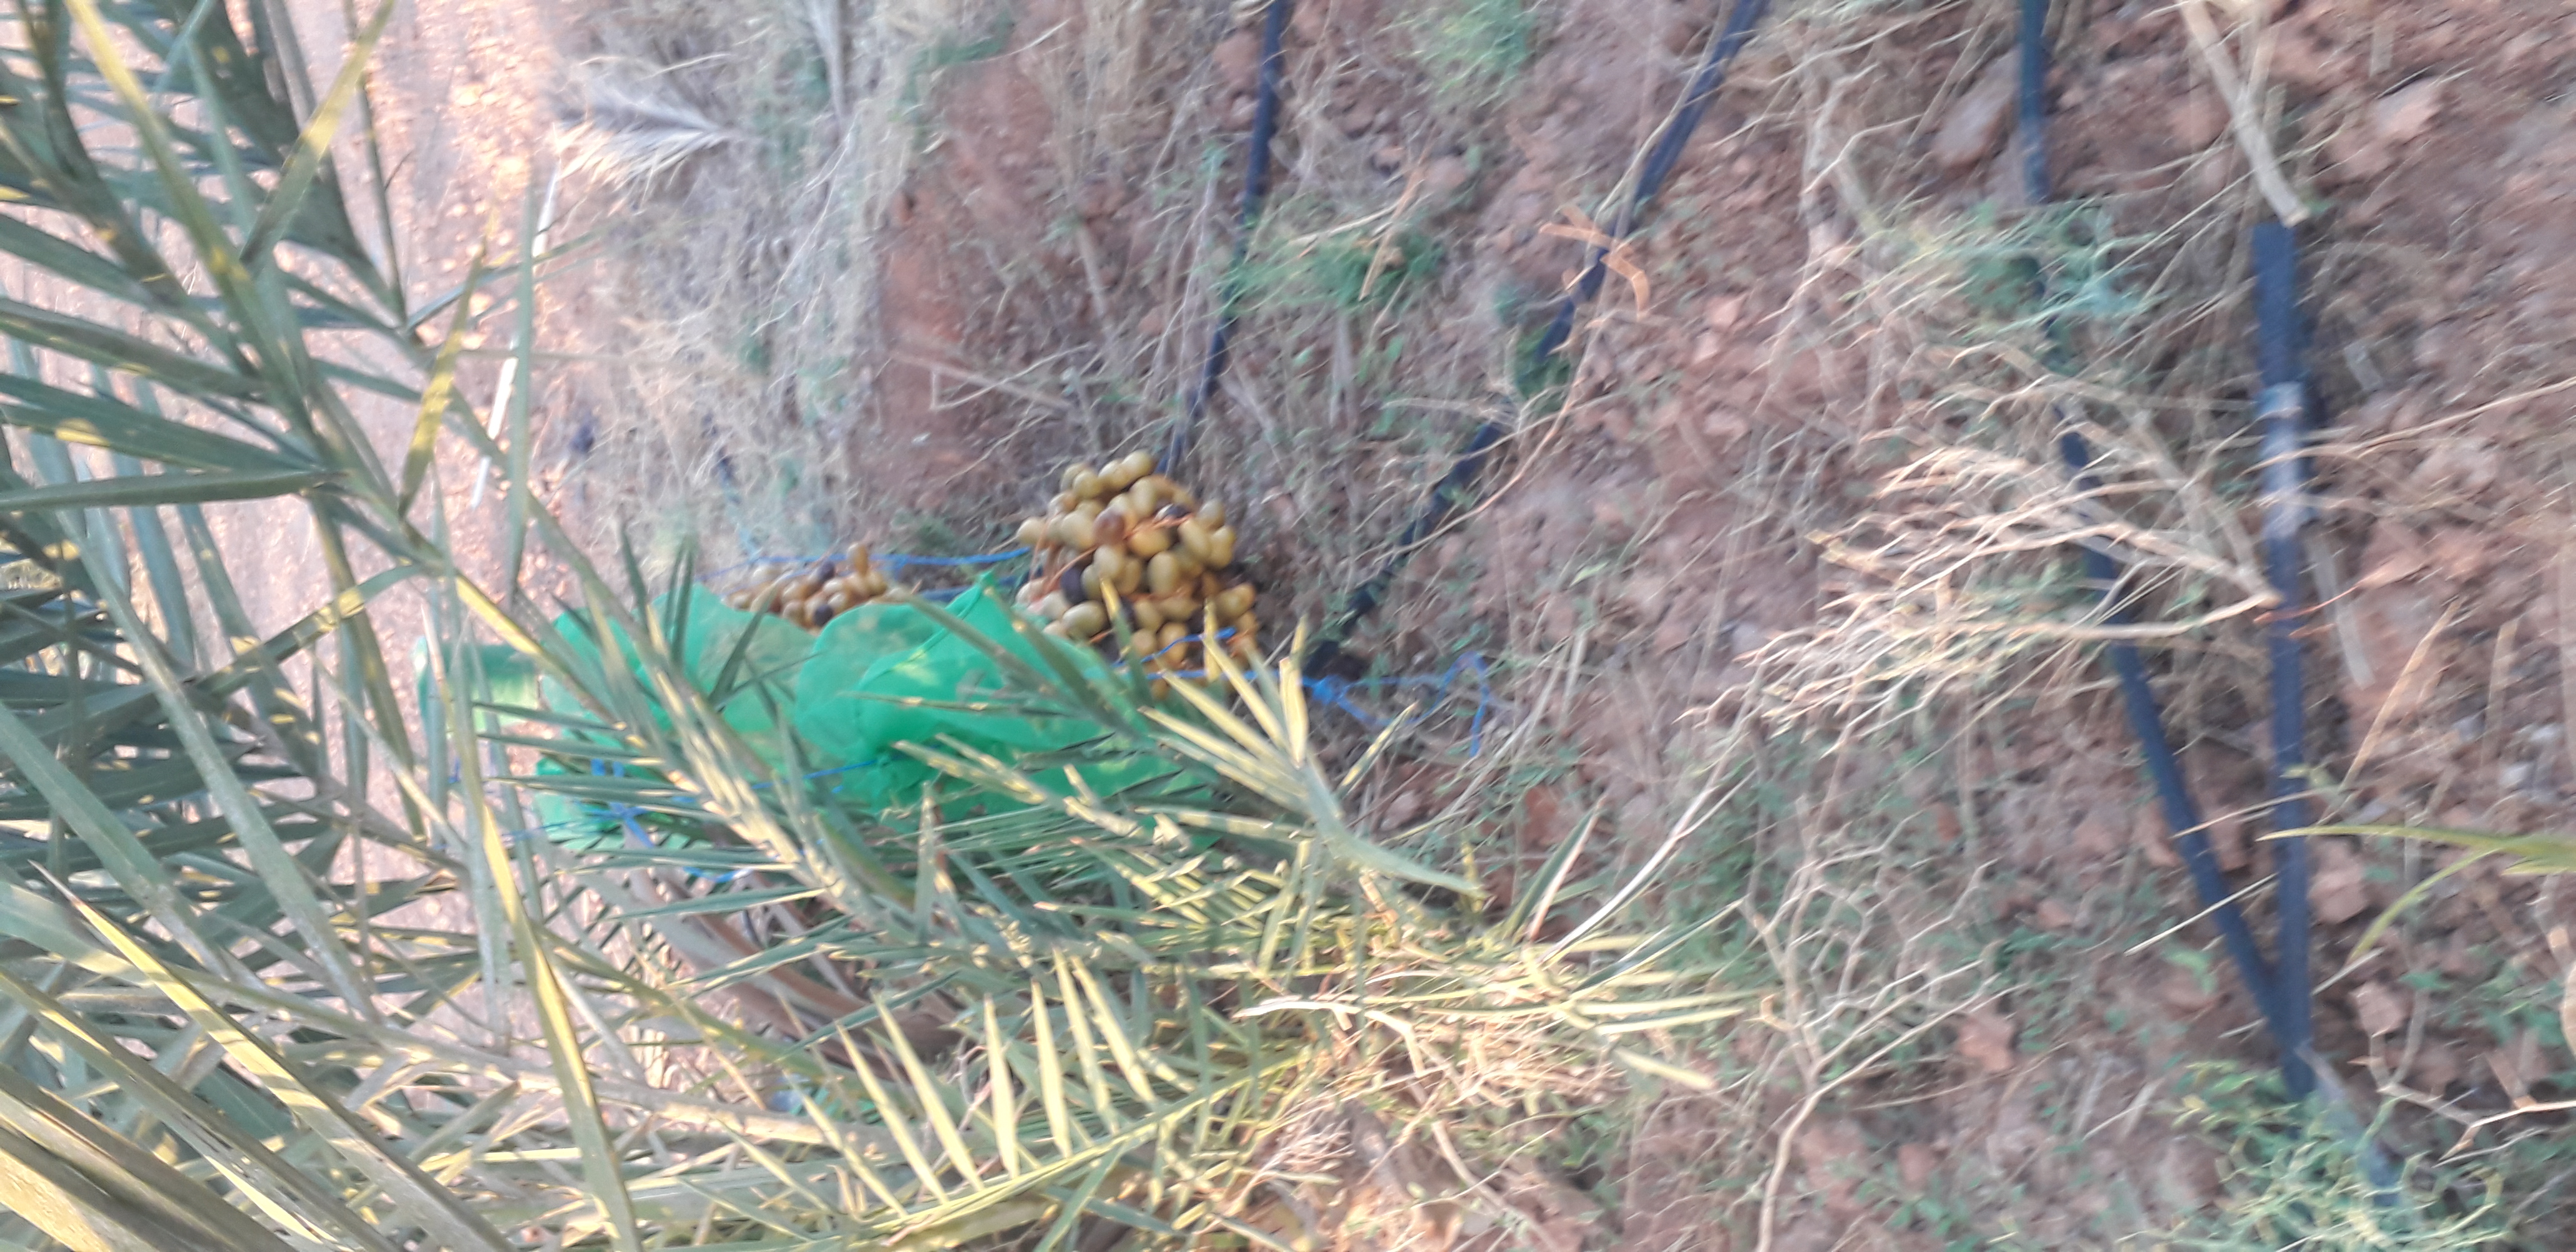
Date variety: Boufagous